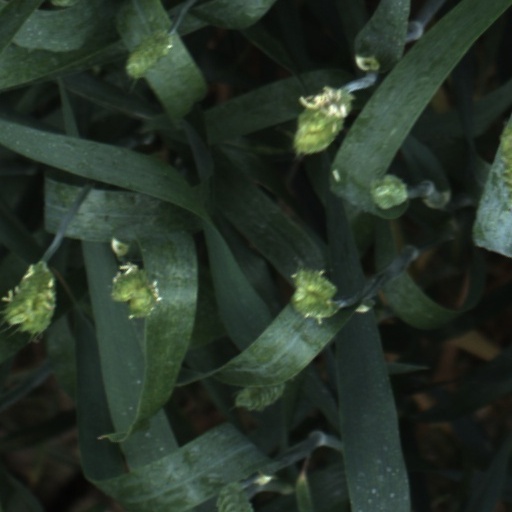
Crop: wheat